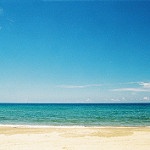
Scene: Outdoor